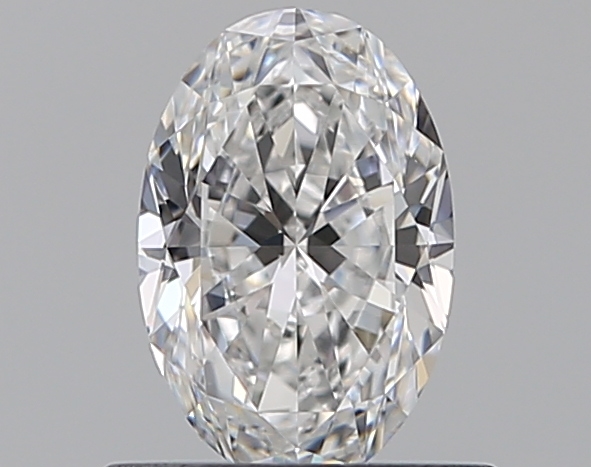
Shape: oval
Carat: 0.61
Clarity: VS2
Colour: D
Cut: EX
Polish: EX
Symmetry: VG
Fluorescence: ST
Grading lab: GIA
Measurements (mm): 6.76 x 4.51 x 2.84